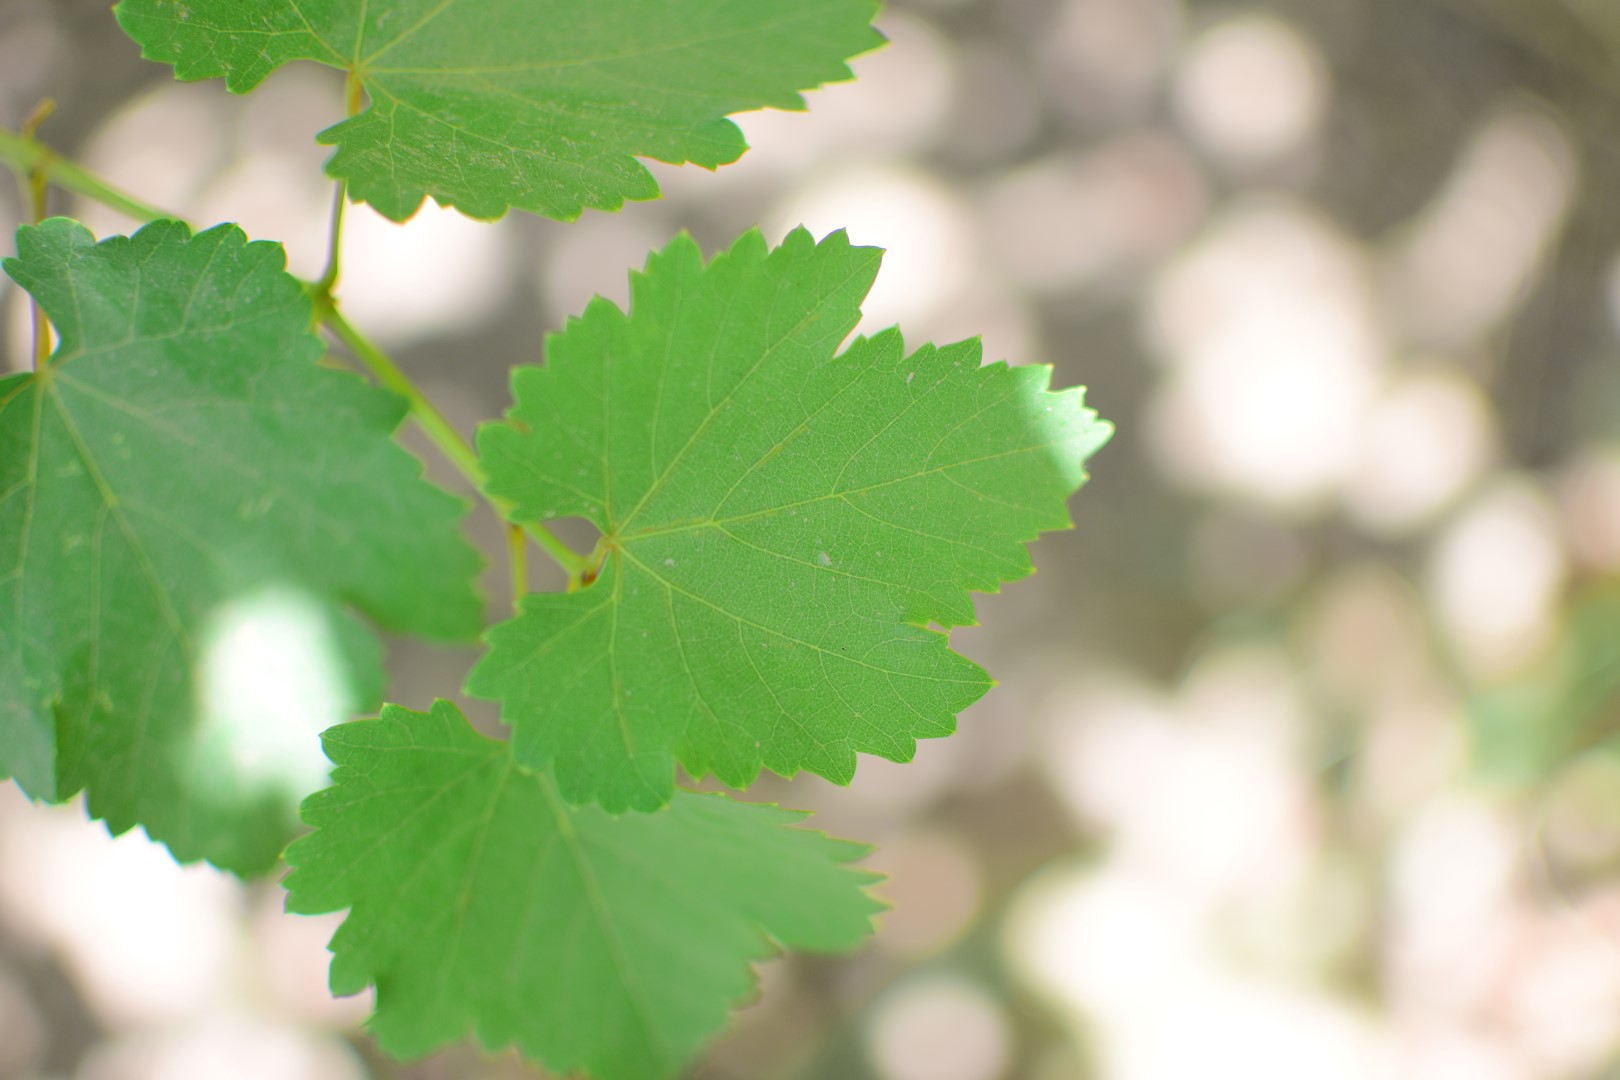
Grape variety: Frinsi